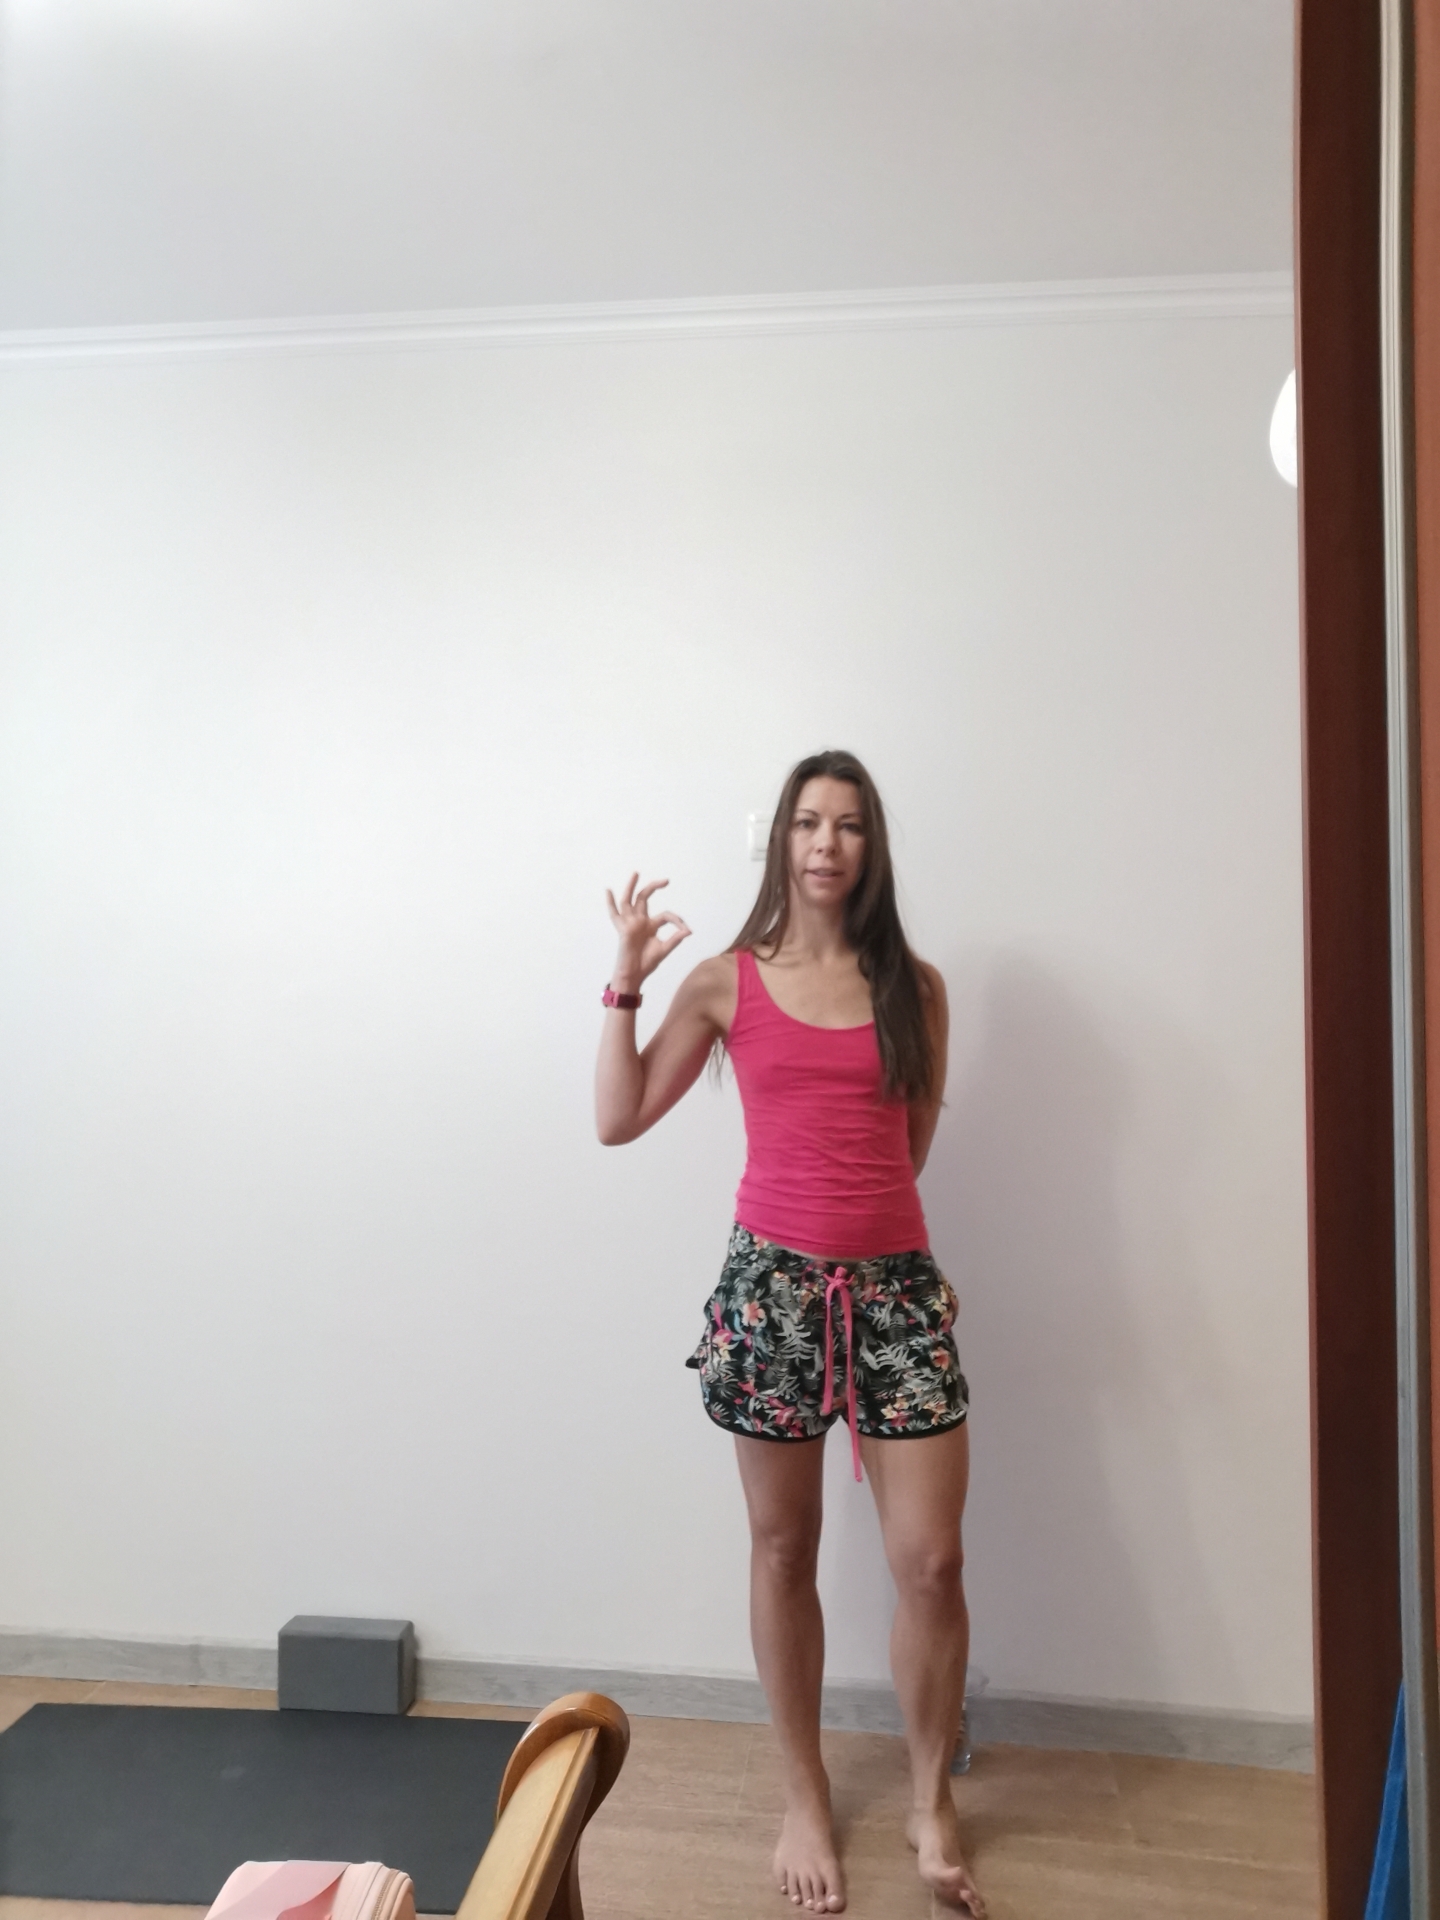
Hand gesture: ok